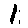
Label: 1